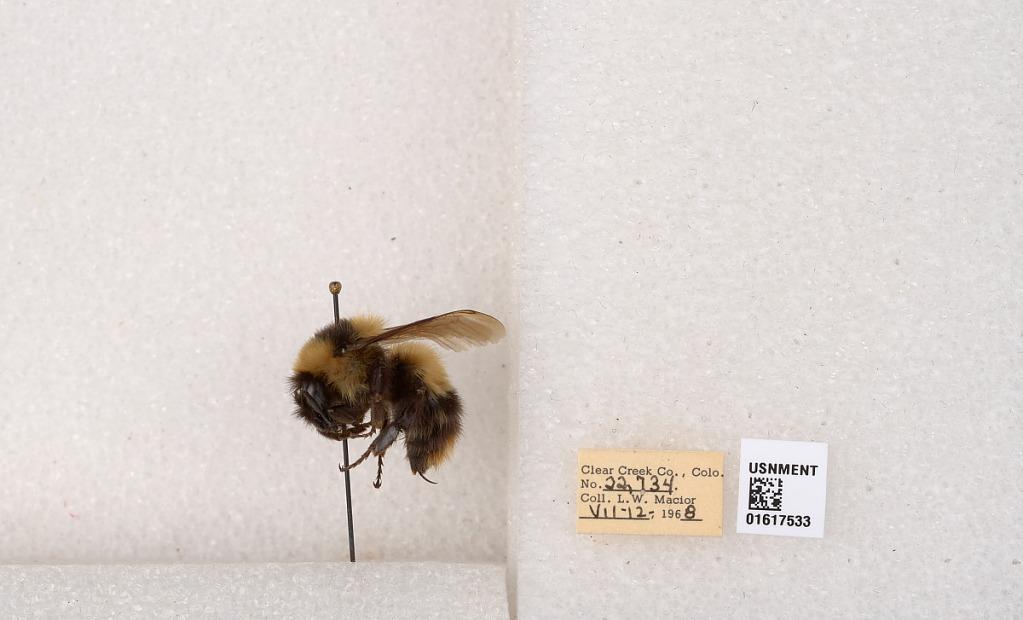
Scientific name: Bombus kirbyellus
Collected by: L. Macior
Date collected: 1968-7-12
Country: United States
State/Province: Colorado
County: Clear Creek
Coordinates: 39.6891, -105.644